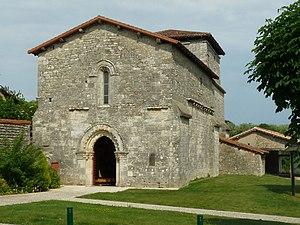
église du Grand-Madieu (16), France
Cet article recense les monuments historiques de la Charente, en France.
Le grand prieuré d'Auvergne était un prieuré de l'ordre de Saint-Jean de Jérusalem. Il s'agissait du seul grand prieuré de la langue d'Auvergne. Il a eu pour prieuré Olloix, Lureuil, Bourganeuf et enfin Lyon.
La commanderie du Grand-Madieu dite aussi commanderie Saint-Jean-Baptiste est une commanderie hospitalière anciennement templière située au Grand-Madieu, en Charente, au nord-est d'Angoulême. Sa chapelle correspond à l'église paroissiale.